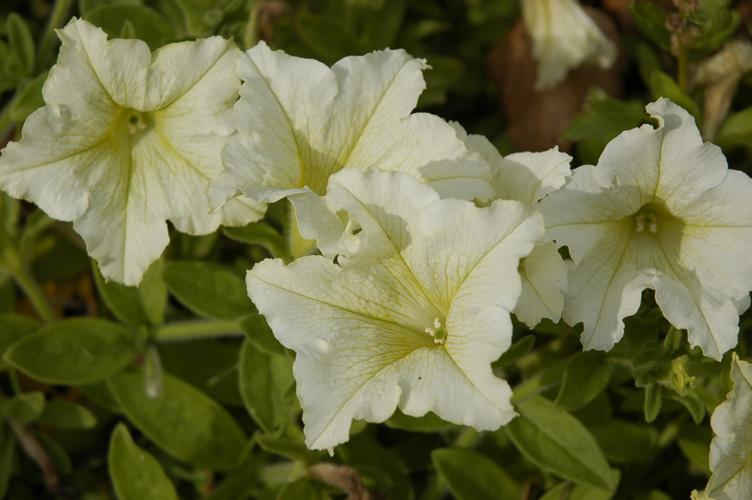
Label: petunia